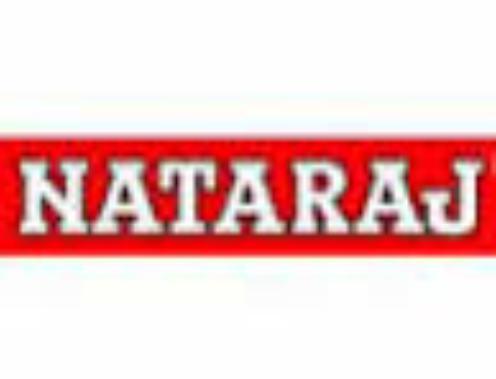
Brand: nataraj
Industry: Transportation